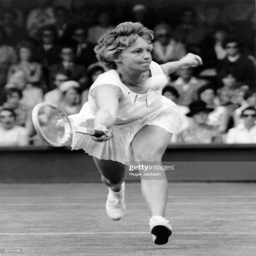
tennis tournament champion stretches for a ball during her quarter final match .